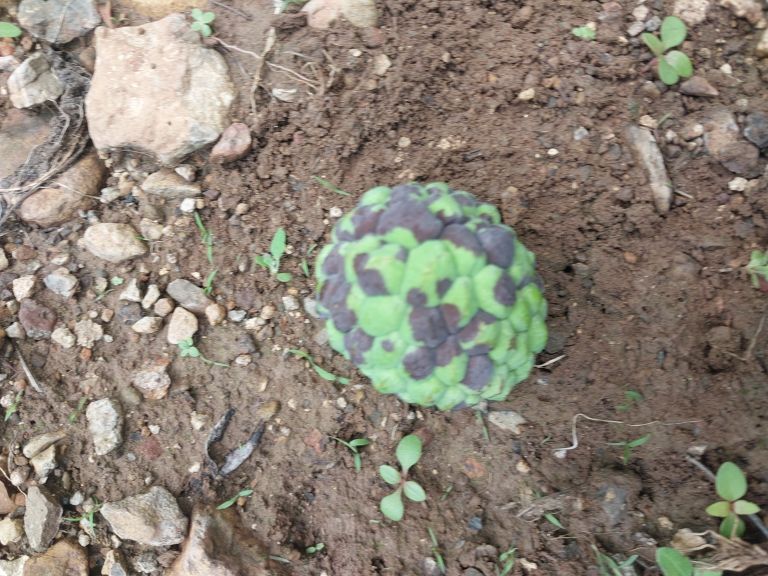
Disease label: Diplodia Rot